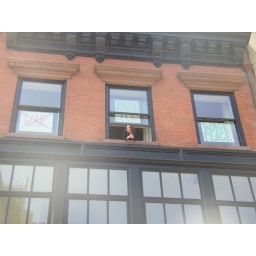
person in her window